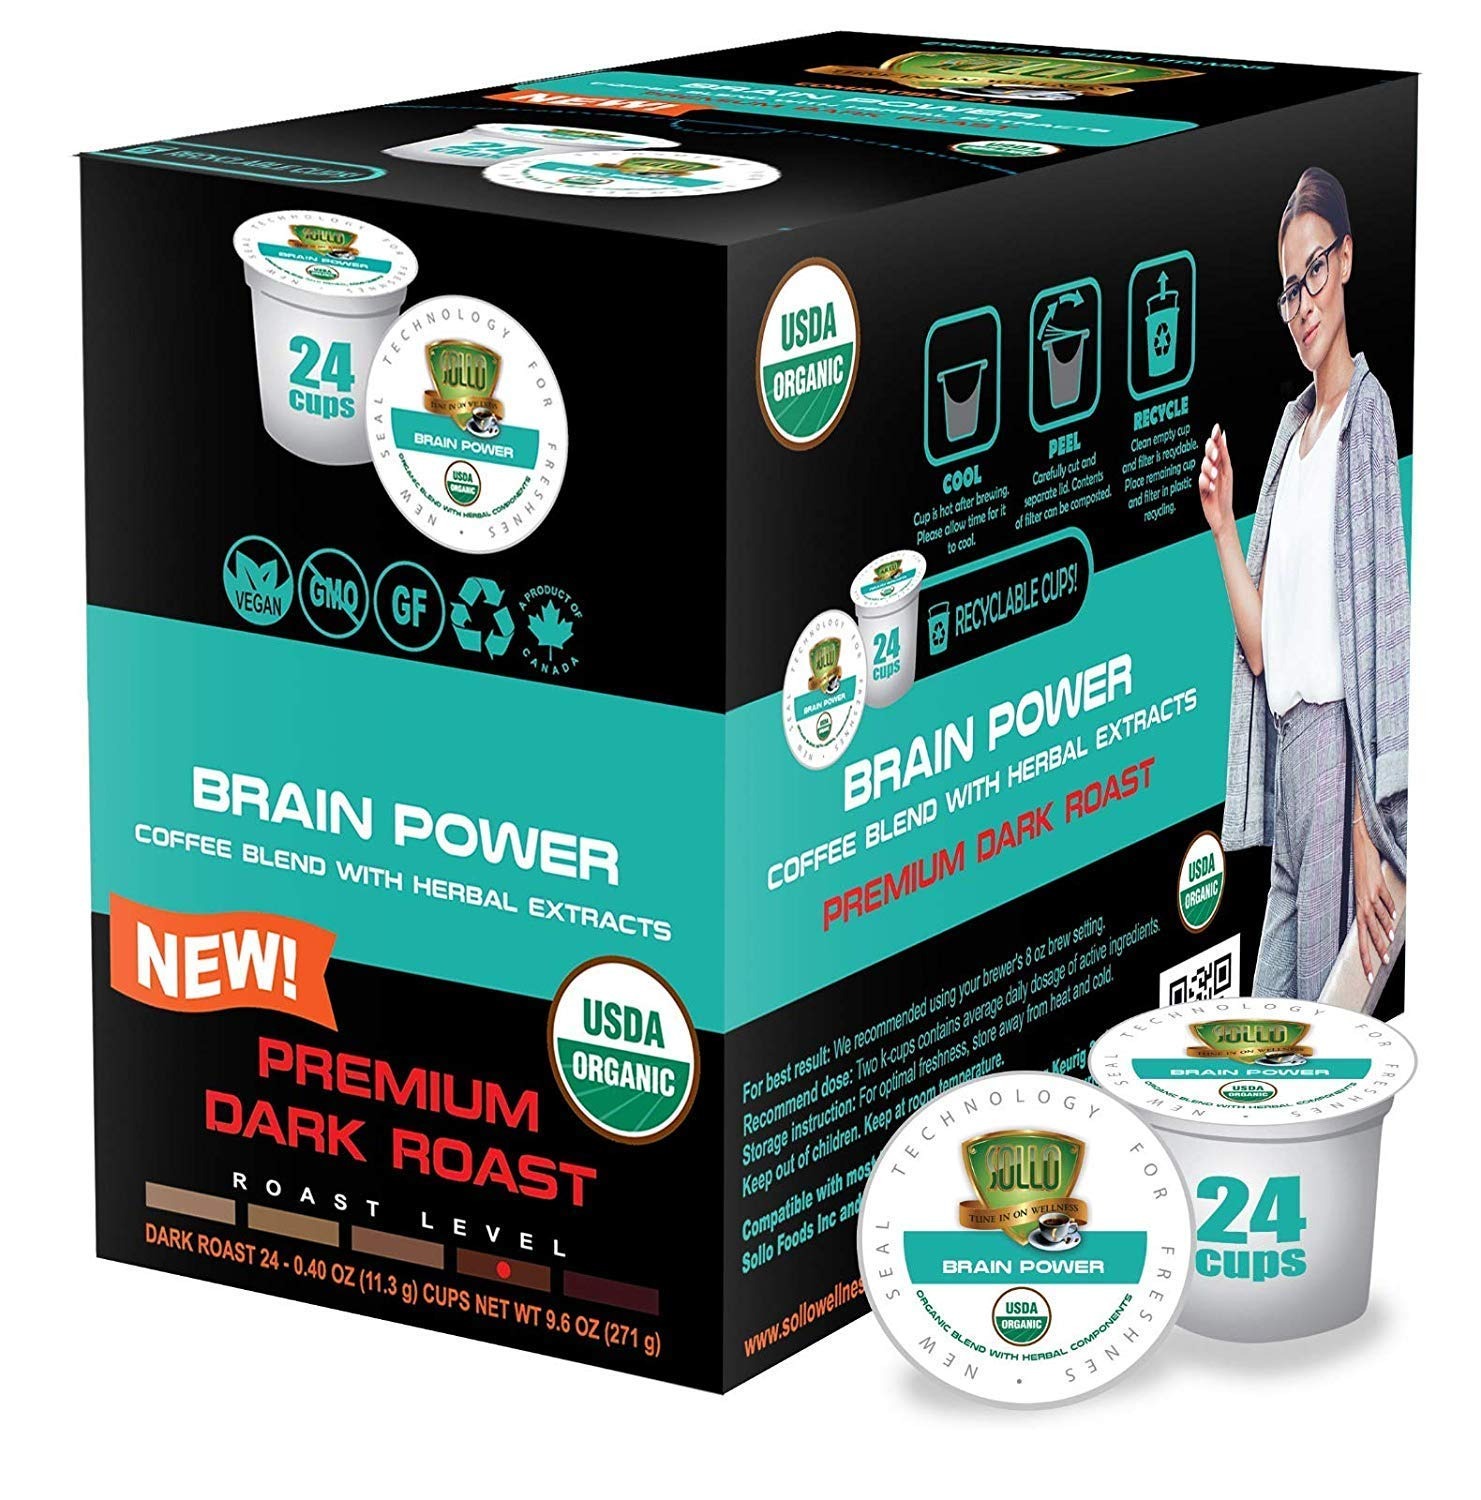
Item Name: SOLLO Brain Power Dark Coffee Pods MCT & Essential nutrition, Nootropic Brain Booster, For Memory & Focus Compatible with 2.0 K-Cup Keurig Brewers, 24 Count
Bullet Point 1: 🌟 Enhance Your Mental Sharpness: Experience a notable boost in focus, concentration, and memory. Our unique blend is designed to reduce brain fog and stress, aiding in key brain functions for a clearer mind.
Bullet Point 2: 🌿 Natural Cognitive Enhancement: Crafted with a blend of MCT, Acai, and other nootropic ingredients, our brain booster is formulated to elevate mental performance, encourage a positive mood, and increase energy naturally.
Bullet Point 3: 💡 Energize Your Mind with Brain Coffee: Elevate your cognitive abilities with our Brain Power Coffee Pods, compatible with Keurig Brewers. Infused with Acai, cinnamon, and MCT oil, this blend is your go-to for enhanced focus and mental clarity throughout your day.
Bullet Point 4: ☕ Premium Quality Coffee: Savor the rich, smooth flavor of 100% Arabica coffee. Each pod is packed with premium quality, sustainably-sourced coffee beans, delivering a superior taste and aroma in every cup. ♻️ Keurig Brewer Compatible: Designed for convenience, our Sollo coffee pods are fully compatible with both Keurig 1.0 and 2.0 brewers. Committed to sustainability, these pods come with easy recycling instructions - simply peel, empty, and recycle.
Bullet Point 5: Premium Quality Coffee: Savor the rich, smooth flavor of 100% Arabica coffee. Each pod is packed with premium quality, sustainably-sourced coffee beans, delivering a superior taste and aroma in every cup.
Product Description: Sollo's Functional Wellness line introduces the unique Dark Roast Brain Power coffee, a blend of organic coffee and herbal extracts in Keurig-compatible K-cup capsules. This product, ideal for enhancing concentration and productivity, requires just two daily capsules. Made from high-quality, medium-roasted Arabica beans sourced globally, it promises a rich taste. It's USDA organic certified, ensuring eco-friendly practices in its production. The brand prioritizes environmental sustainability with recyclable pods. Each pack includes 24 single-serve pods, compatible with most K-Cup brewers, including Keurig 2.0.
Value: 24.0
Unit: Count

Price: 29.95